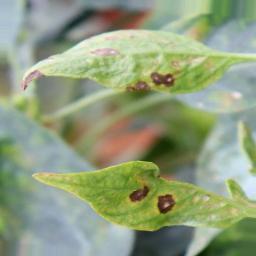
Label: cercospora